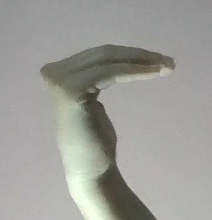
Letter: haa